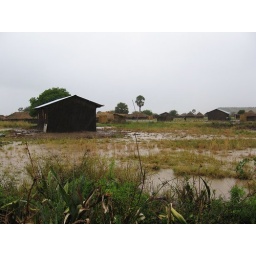
rain water around my house